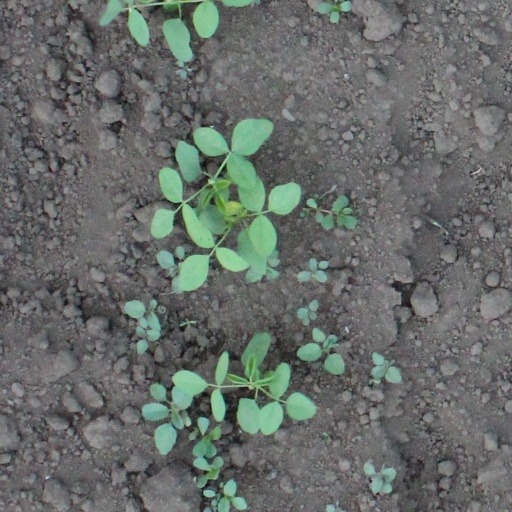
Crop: soybean